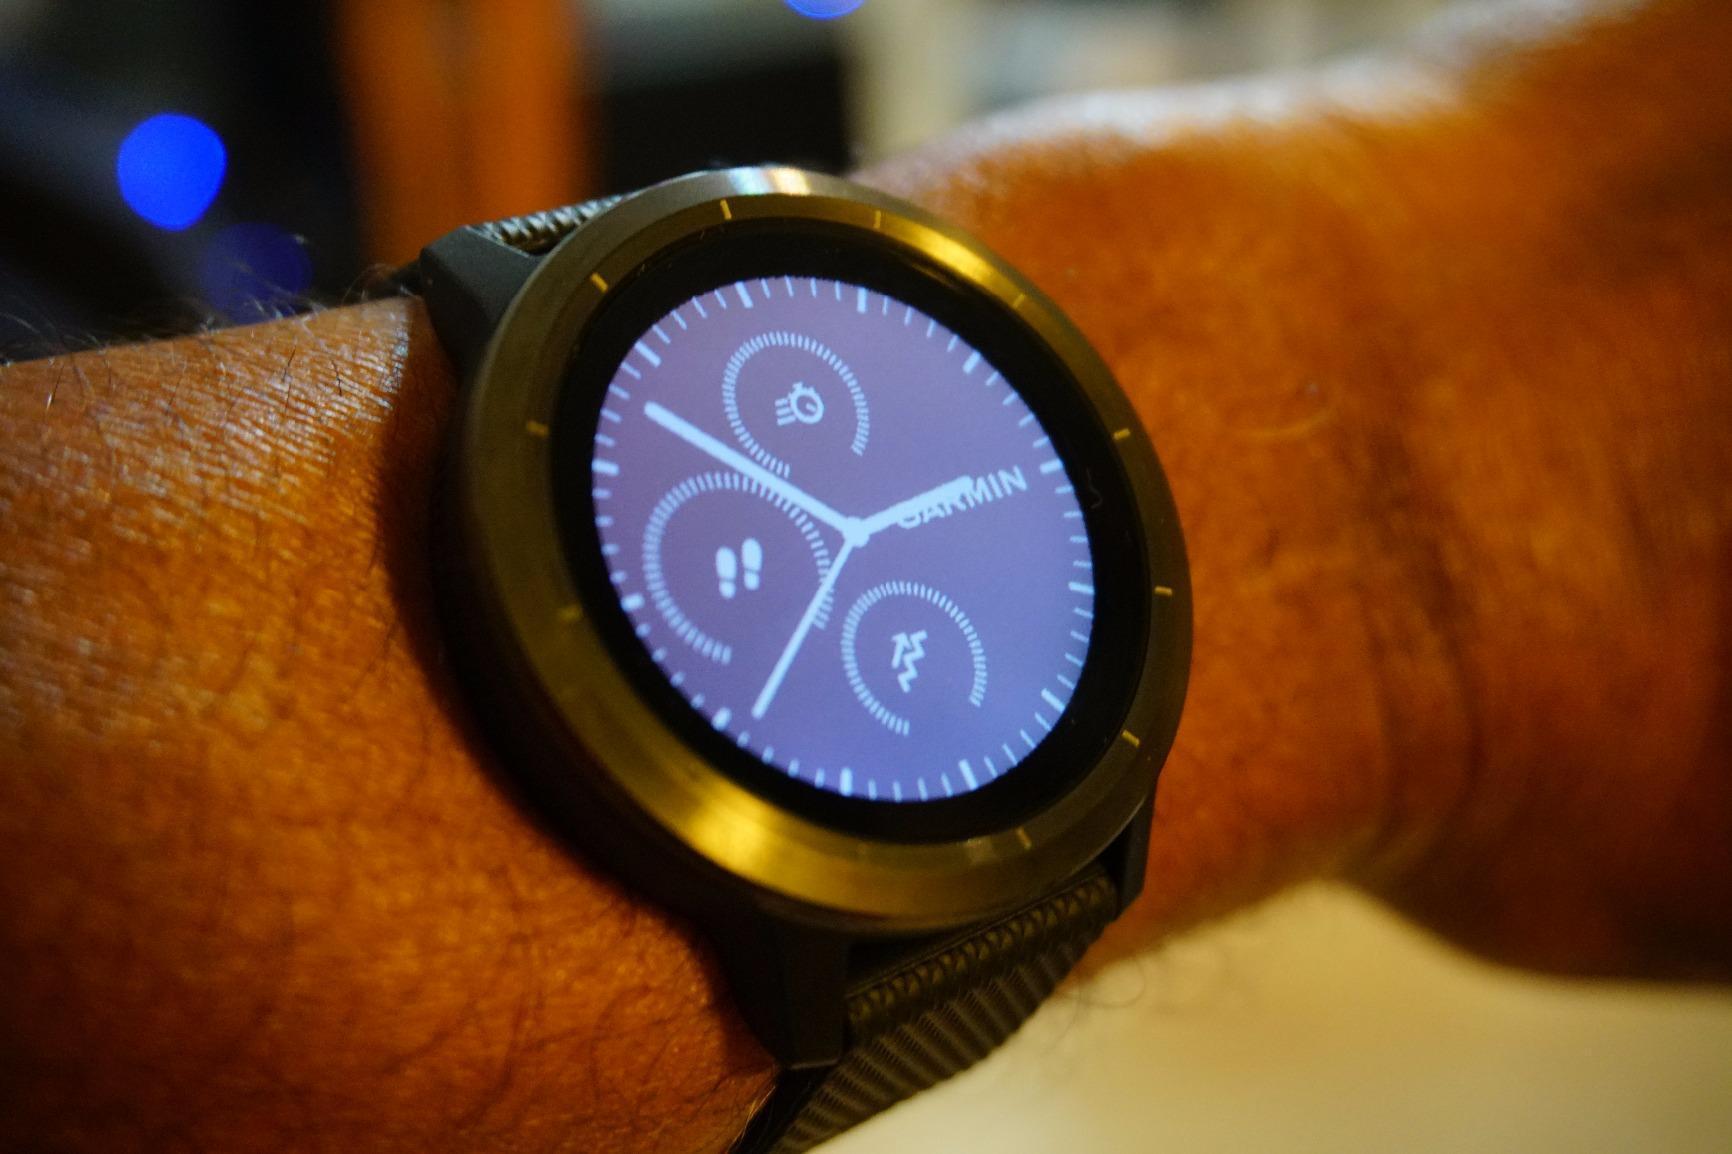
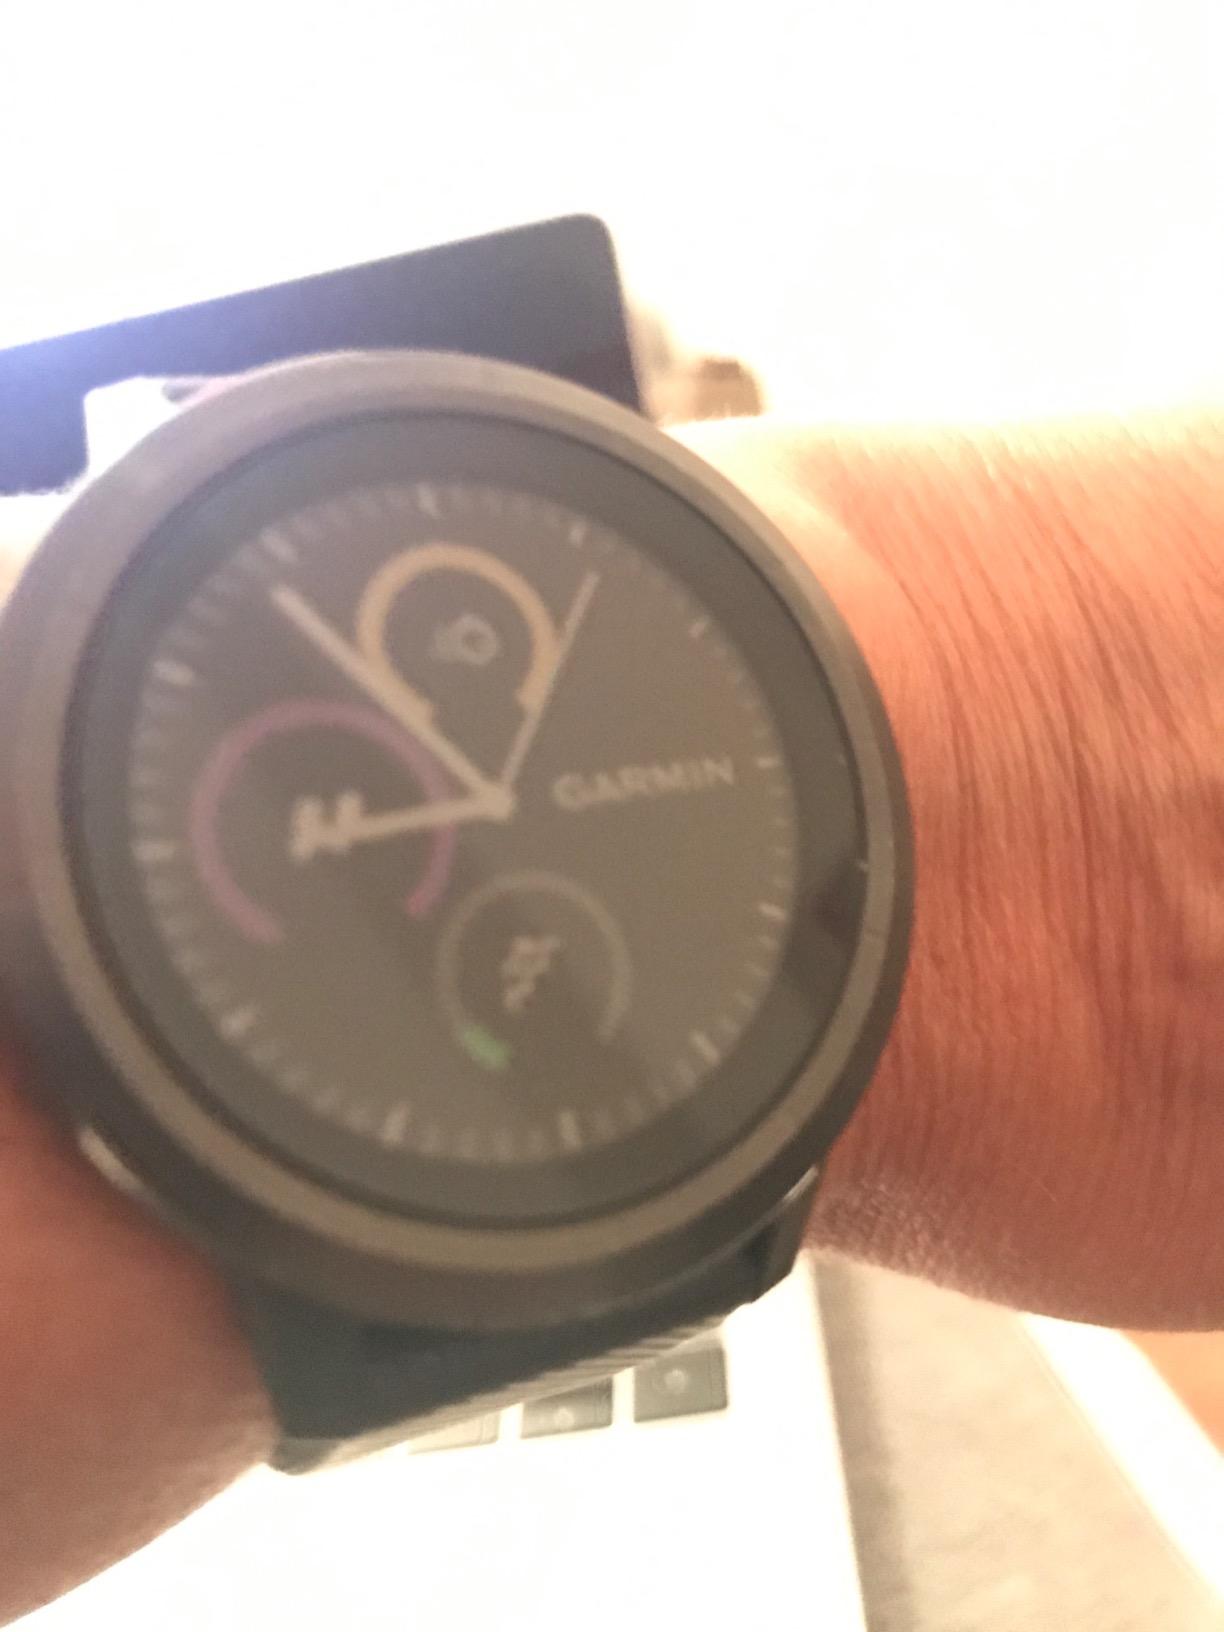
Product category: smartwatch
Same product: yes